Yonge Street

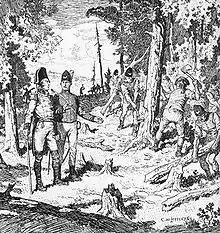
John Graves Simcoe supervising the Queen's York Rangers cutting trees during the construction of Yonge Street in 1795

Work on the road started again in 1795 when the Queen's Rangers took over. They began their work at Eglinton Avenue and proceeded north, reaching the site of St. Albans on 16 February 1796. Expansion of the trail into a road was a condition of settlement for farmers along the route, who were required to spend 12 days a year to clear the road of logs, subsequently removed by convicted drunks as part of their sentences. The southern end of the road was in use in the first decade of the 19th century, and became passable all the way to the northern end in 1816.